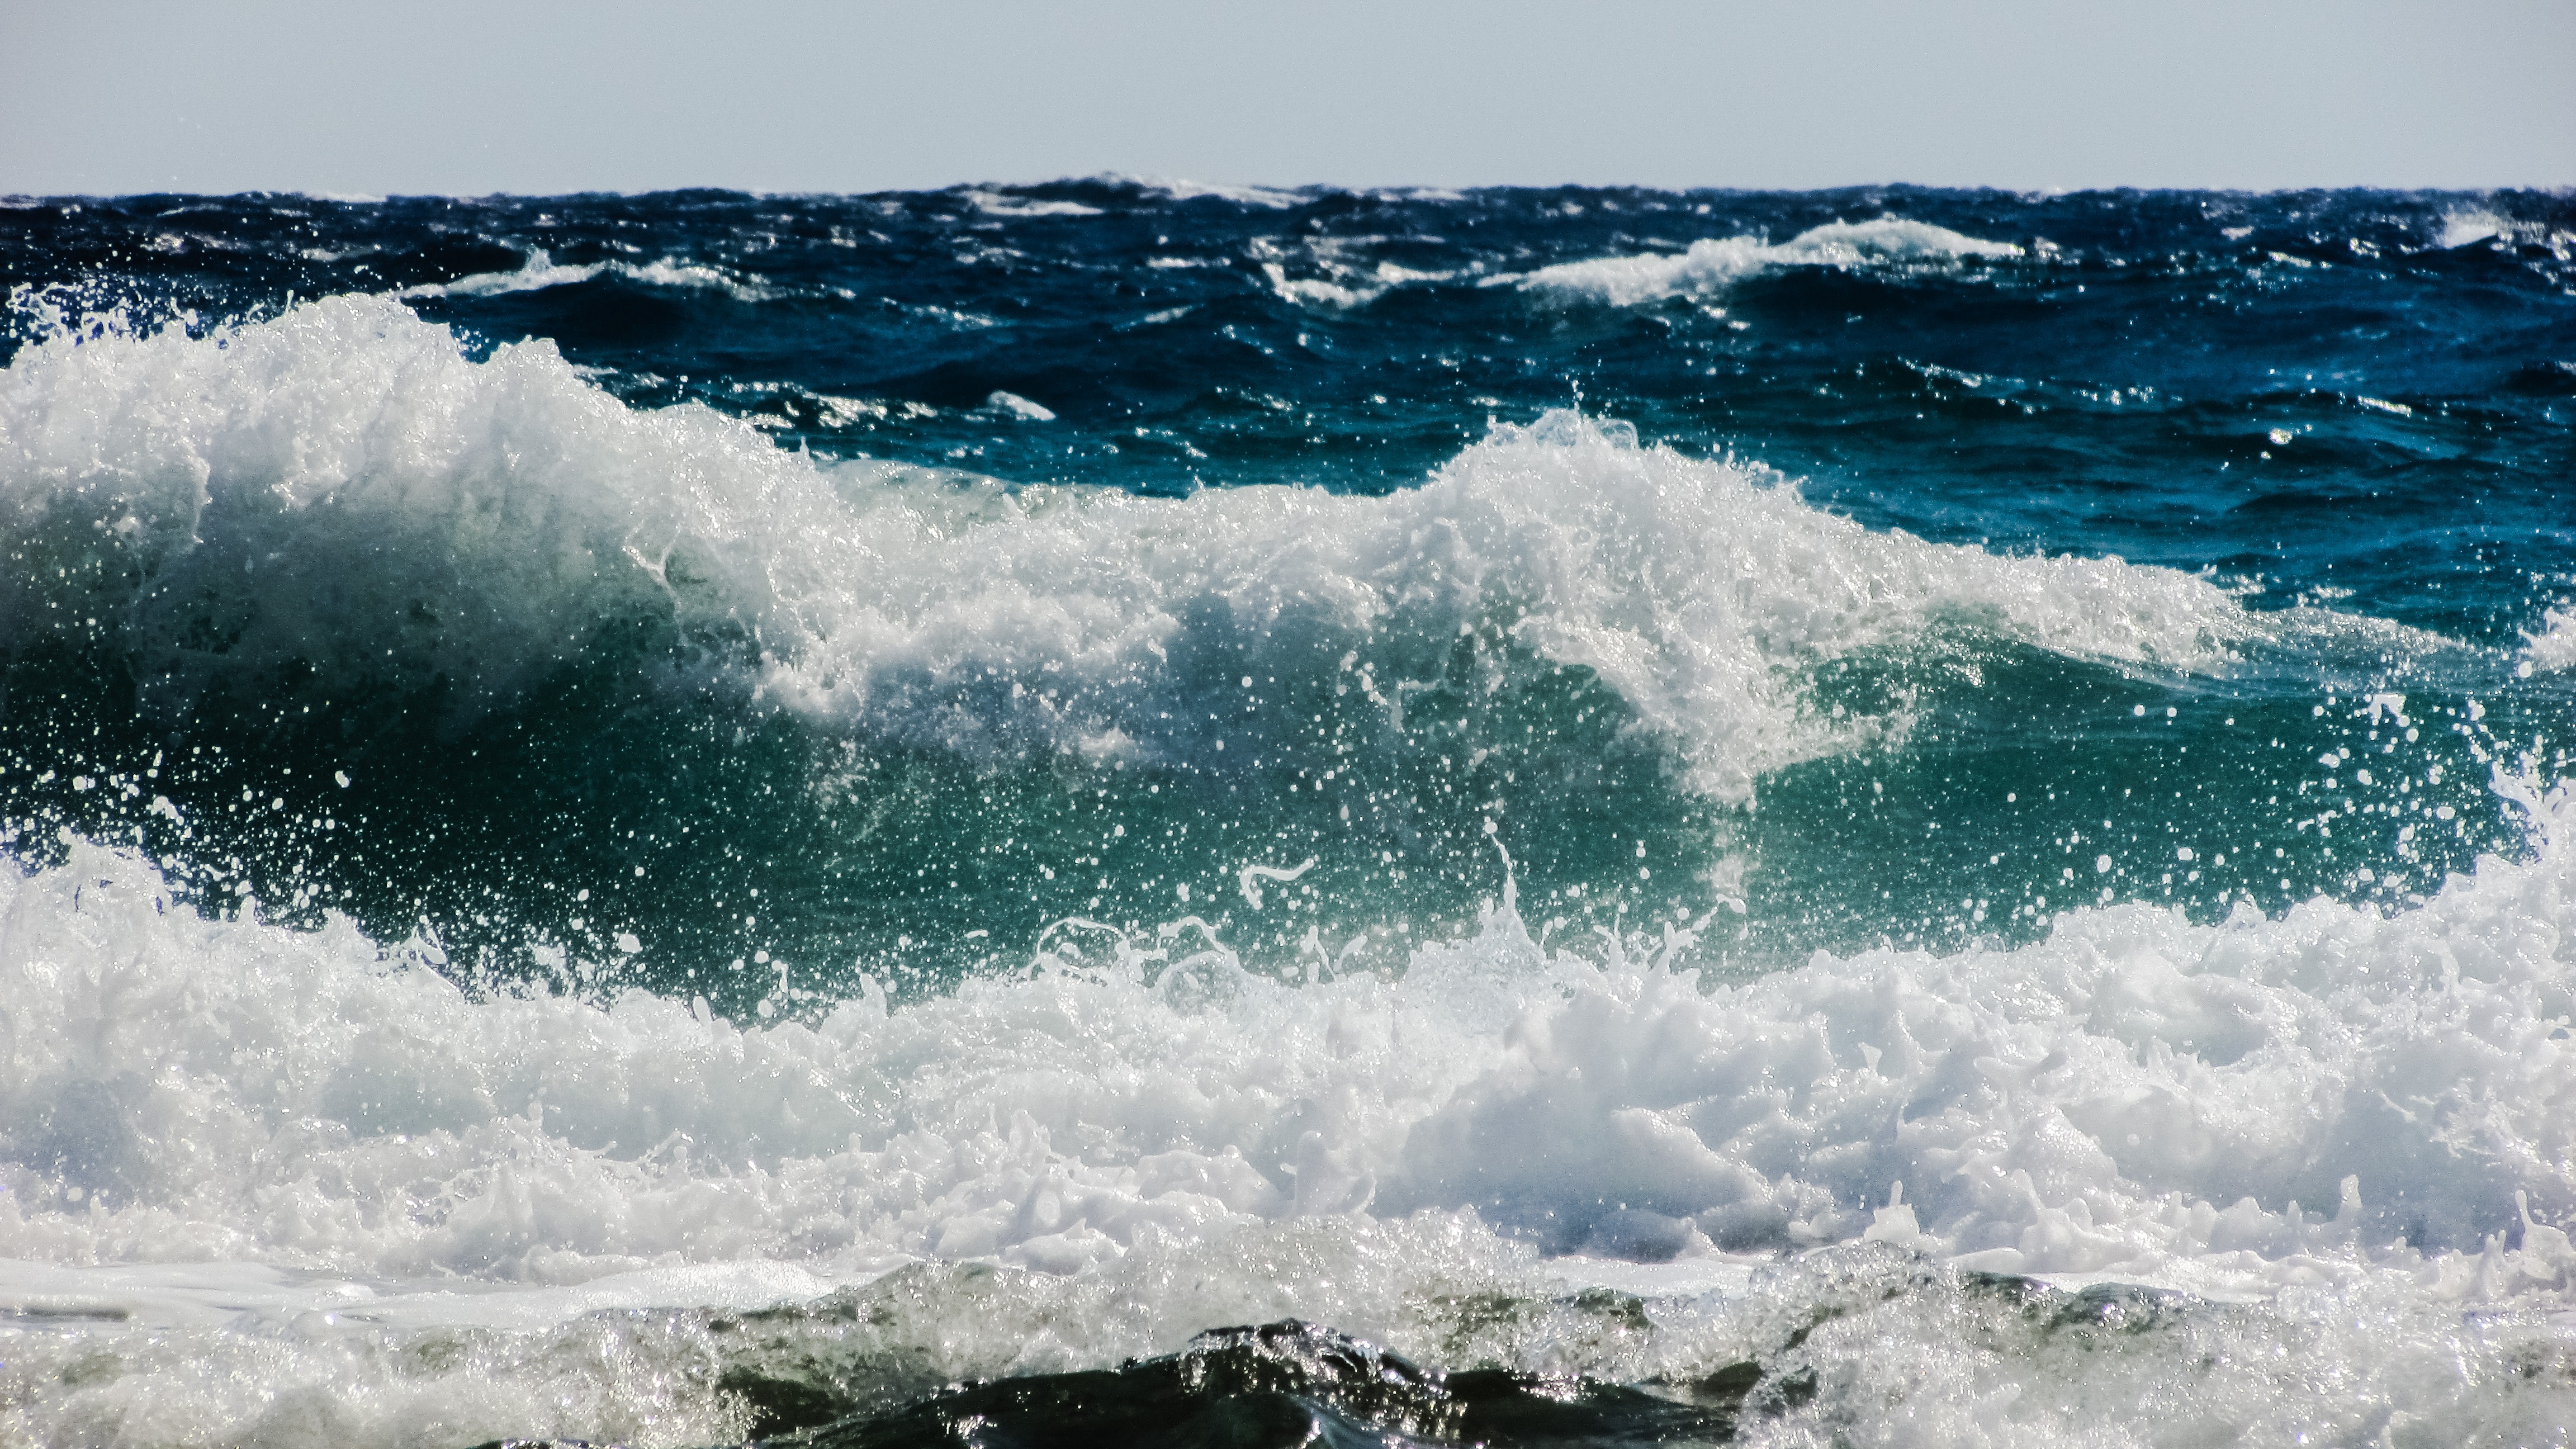
beach, sea, coast, water, nature, ocean, shore, wave, wind, foam, spray, rapid, energy, power, smashing, wind wave